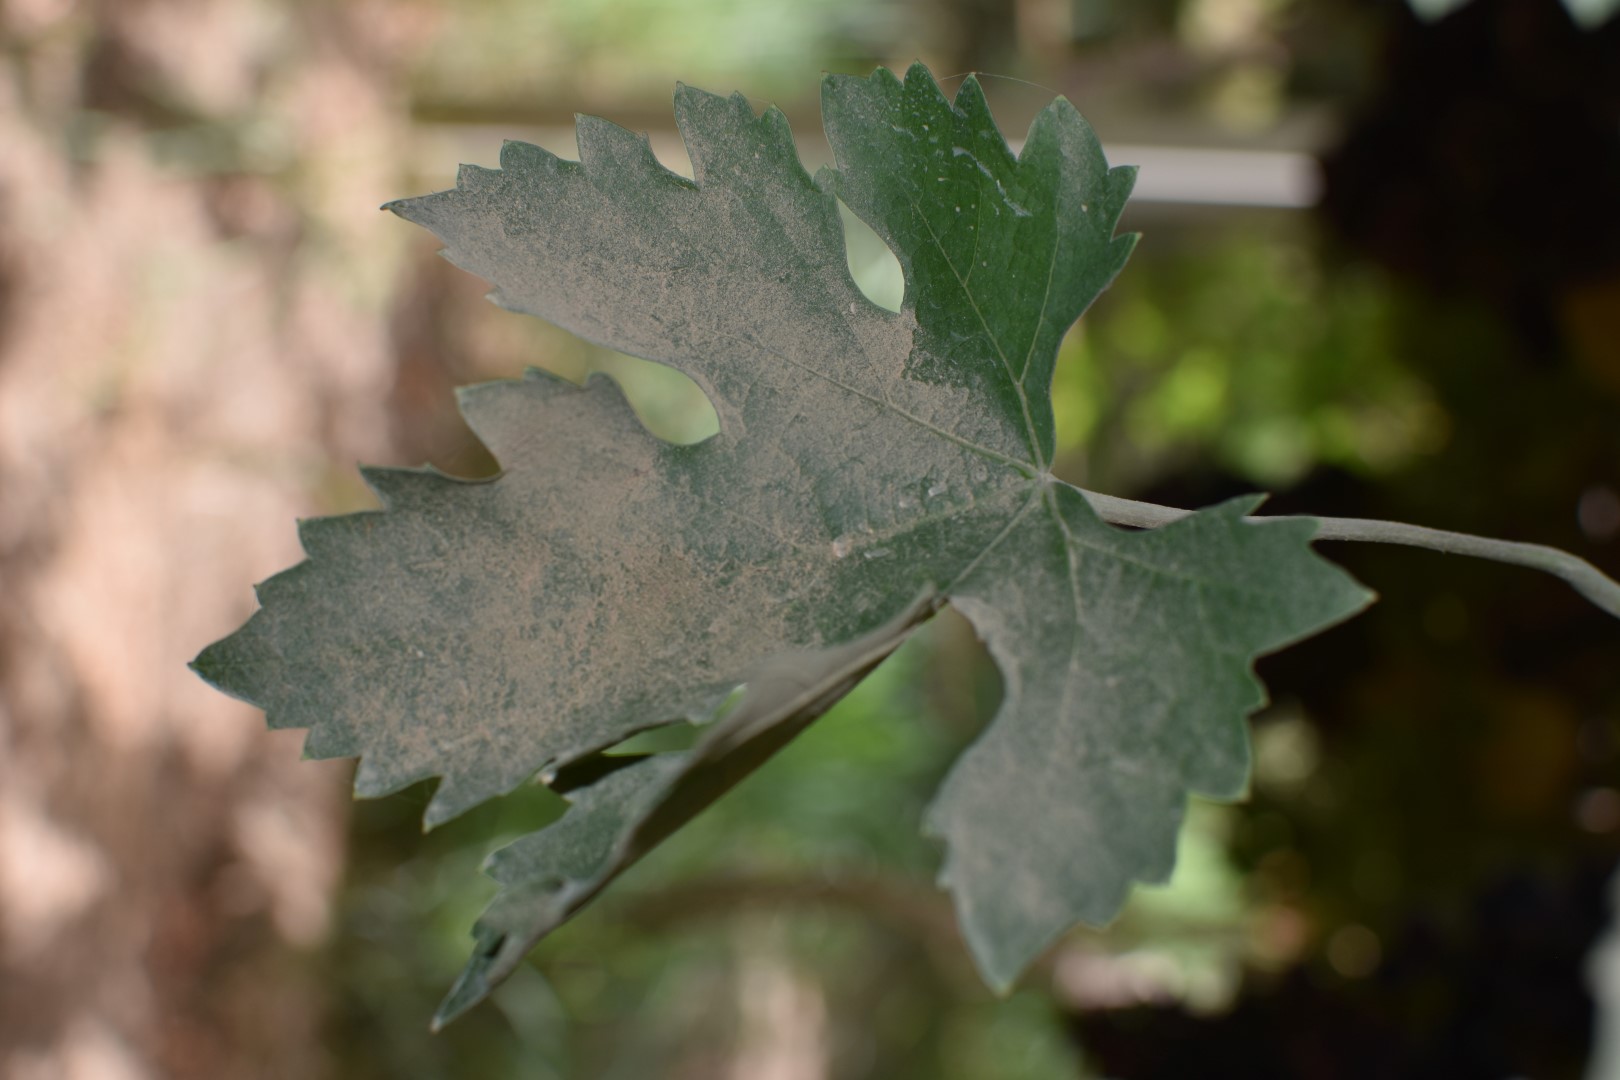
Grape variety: Riasi